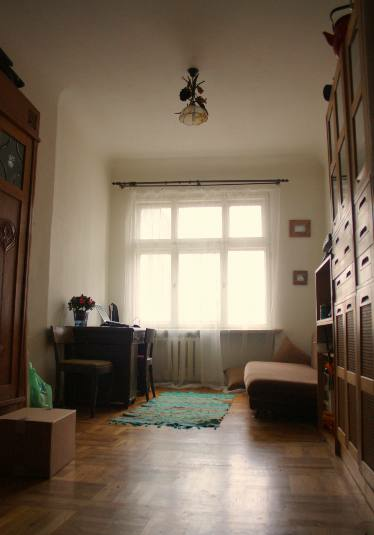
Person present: No